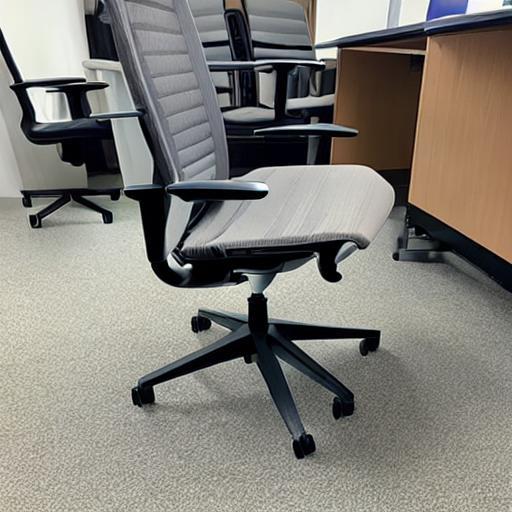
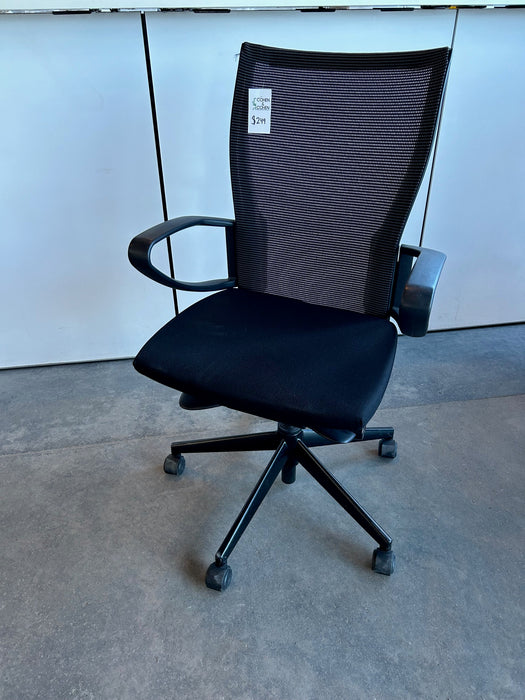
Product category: items_chair
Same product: no